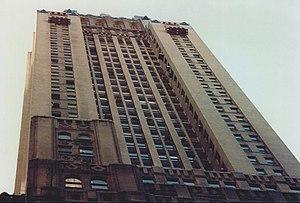
Le Lefcourt Colonial Building est un gratte-ciel de 164 mètres construit à New York en 1929.